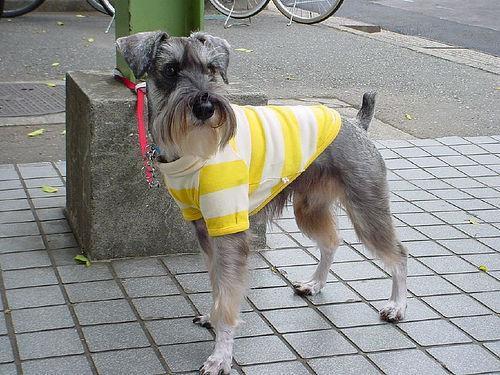
miniature_schnauzer